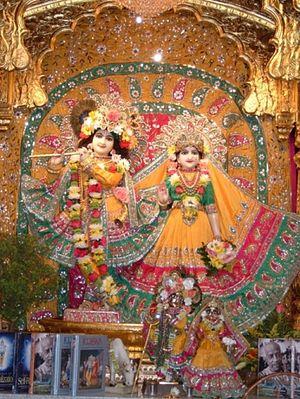
Bhagavan, bhagavant ou bhagavat, désigne Dieu, et signifie bienheureux. Dans l'hindouisme, Bhagavān est une épithète de Dieu, notamment concernant Krishna et les autres avatars de Vishnu dans le Vishnouisme, de même que pour Shiva dans le Shivaïsme.